MySims Party

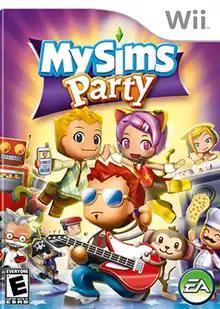
NTSC cover art

MySims Party is a video game developed and published by Electronic Arts as a spinoff to Maxis' "The Sims" franchise for the Nintendo DS and Wii in 2009. It is the third game in the "MySims" series. It consists of 50+ mini-games which can be played with up to 4 players. The game was released on March 10, 2009, in North America.